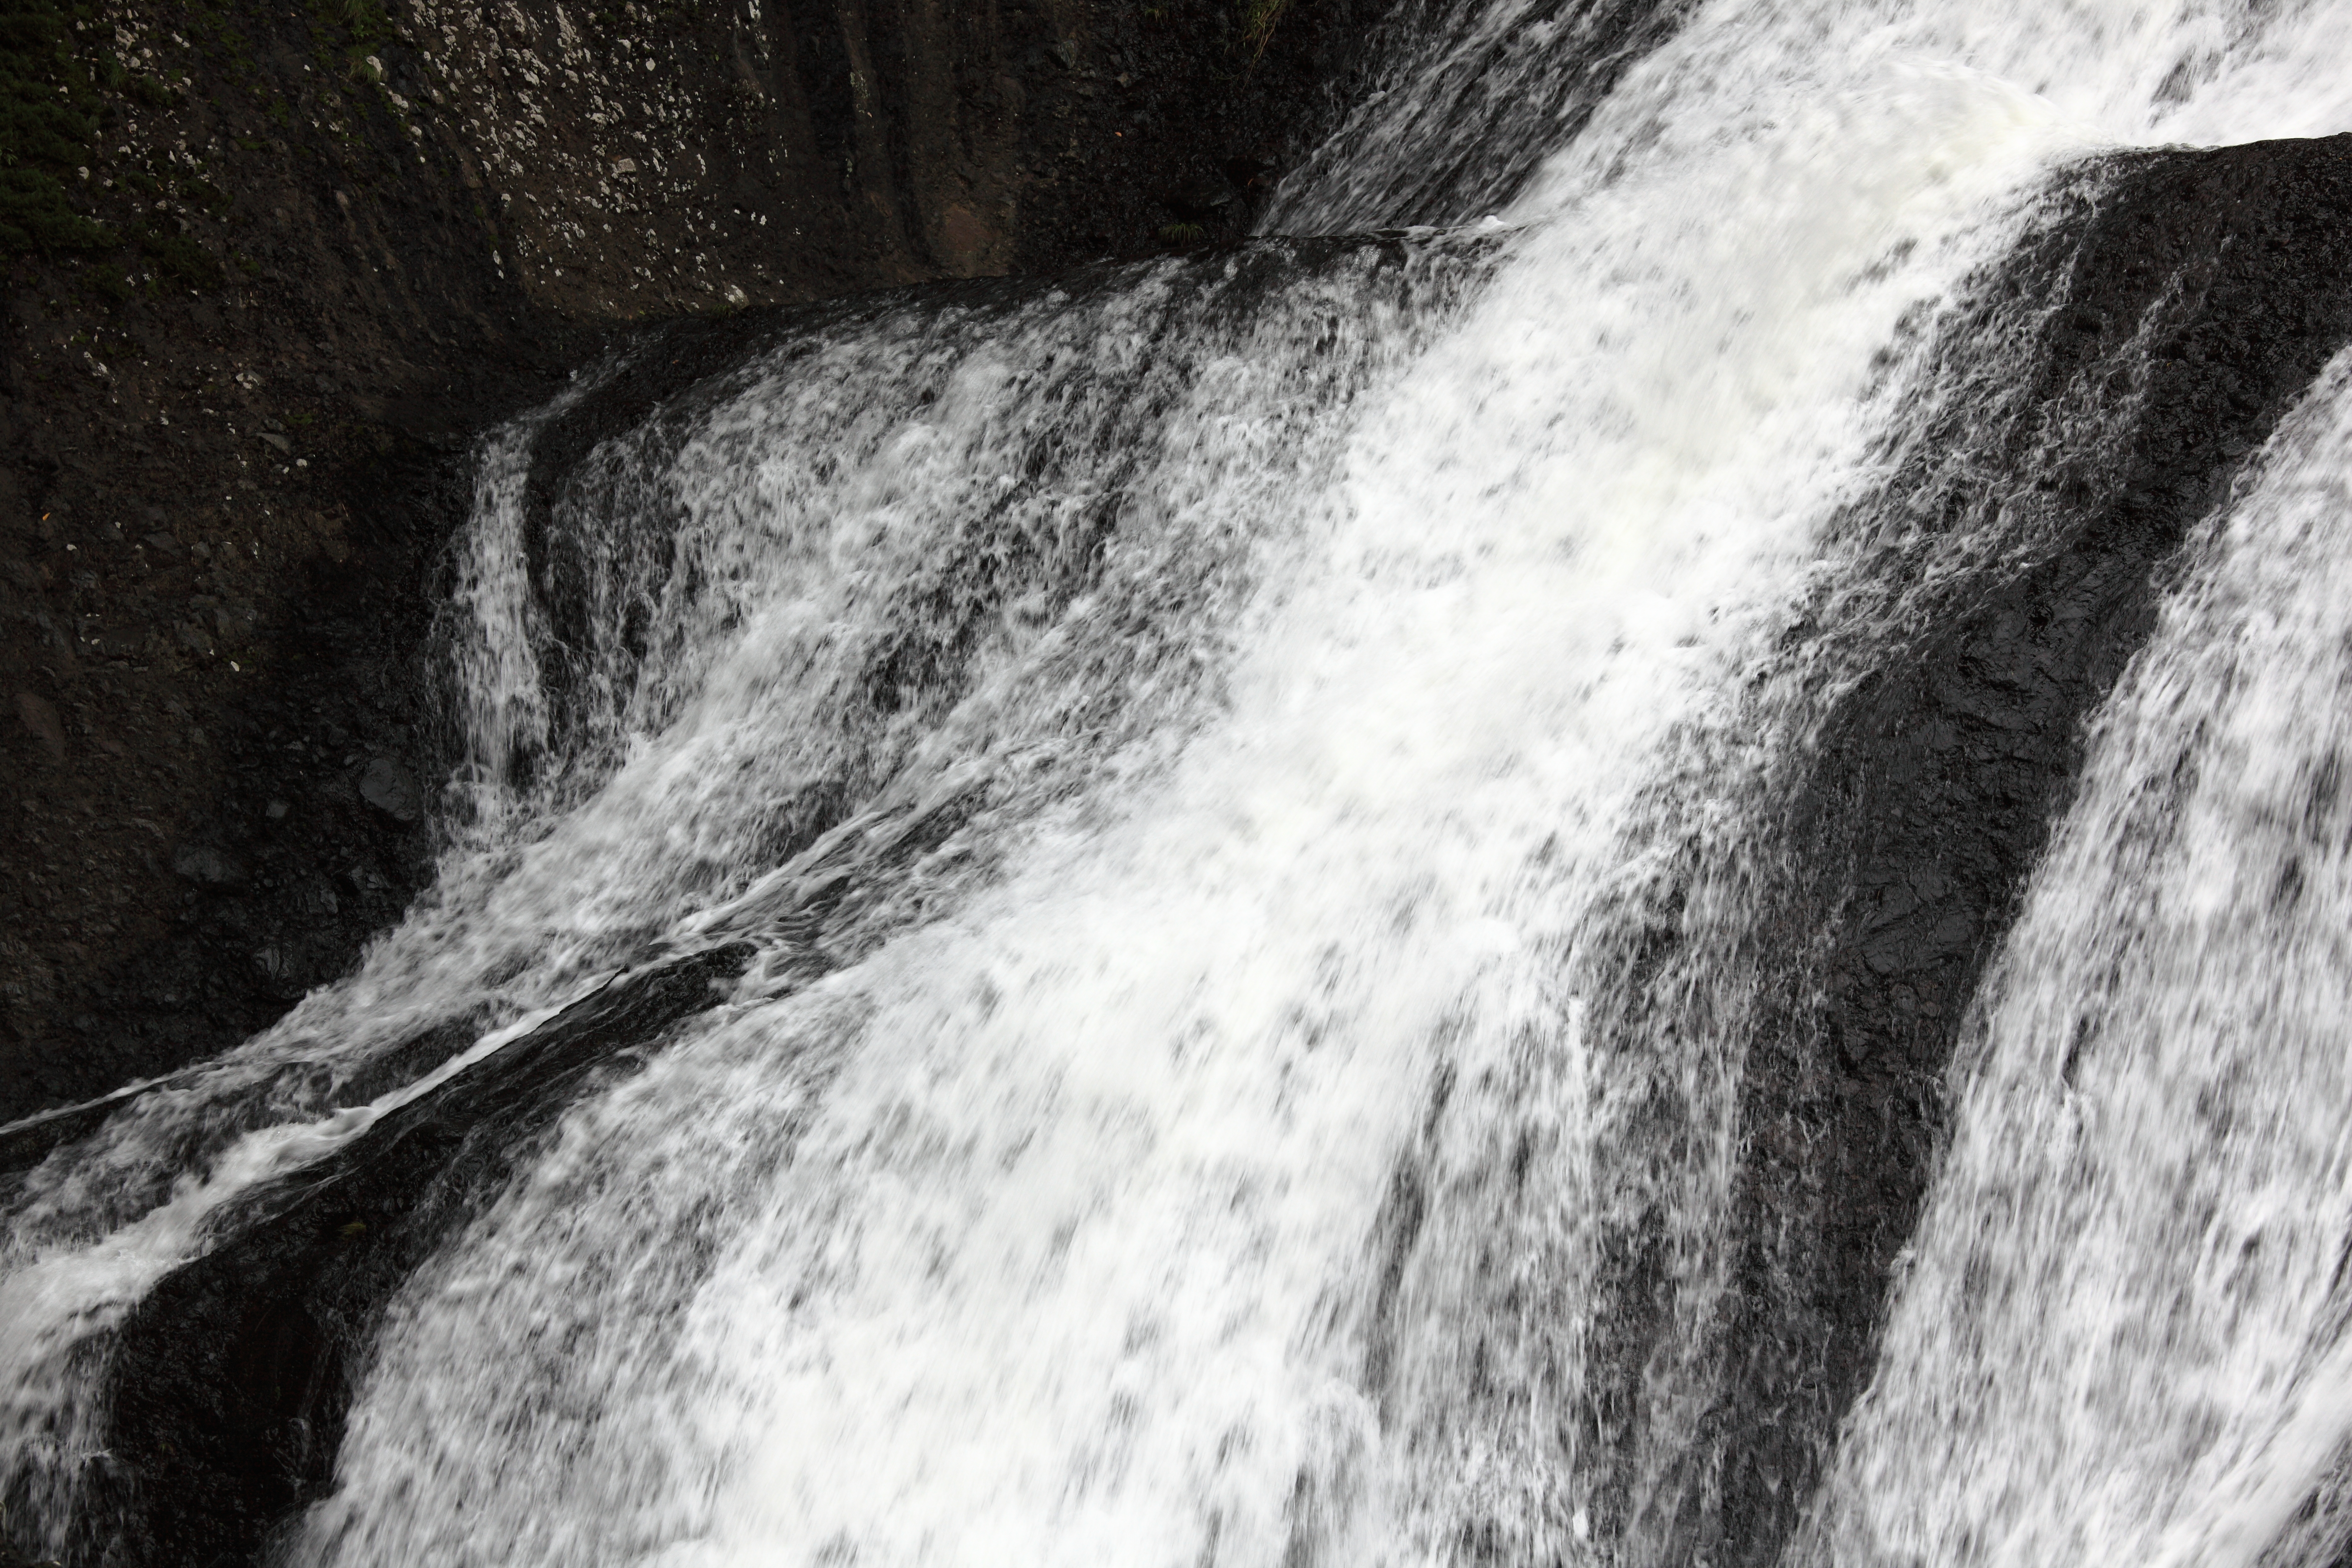
water, rock, waterfall, black and white, stream, high, canon, rapid, monochrome, body of water, eos, 5d, hires, markii, water feature, hi, res, resolution, monochrome photography